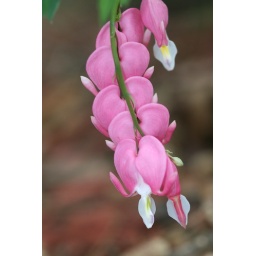
Bleeding Heart that reside under my pine tree in the deep shade.